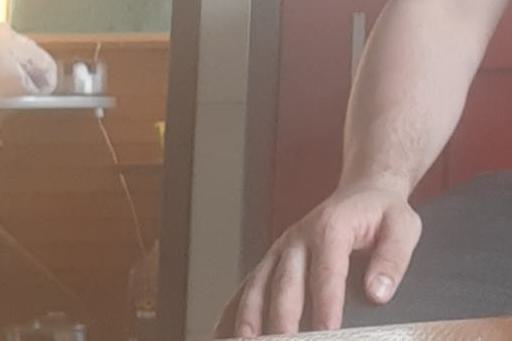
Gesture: no_gesture